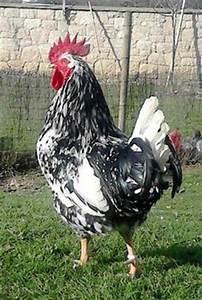
chicken